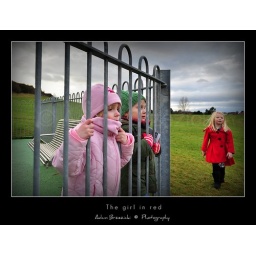
girl in red